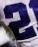
Number: 2